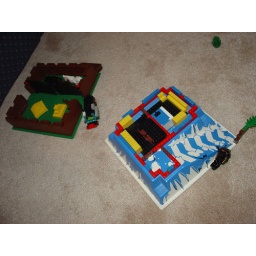
A farmhouse set upon a hill and the farm vehicles and barn nearby.